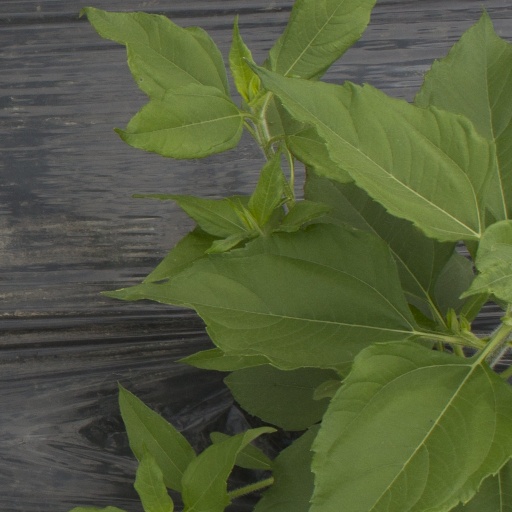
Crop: Jerusalem artichoke